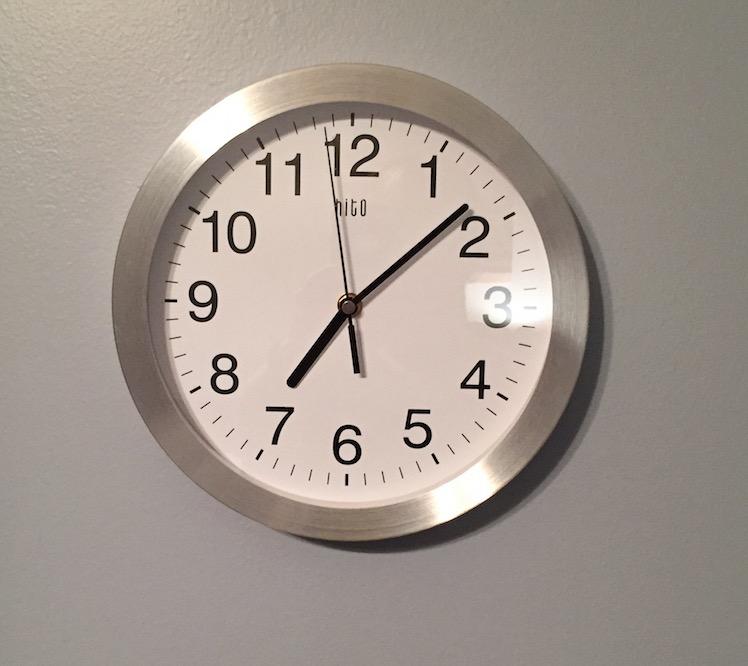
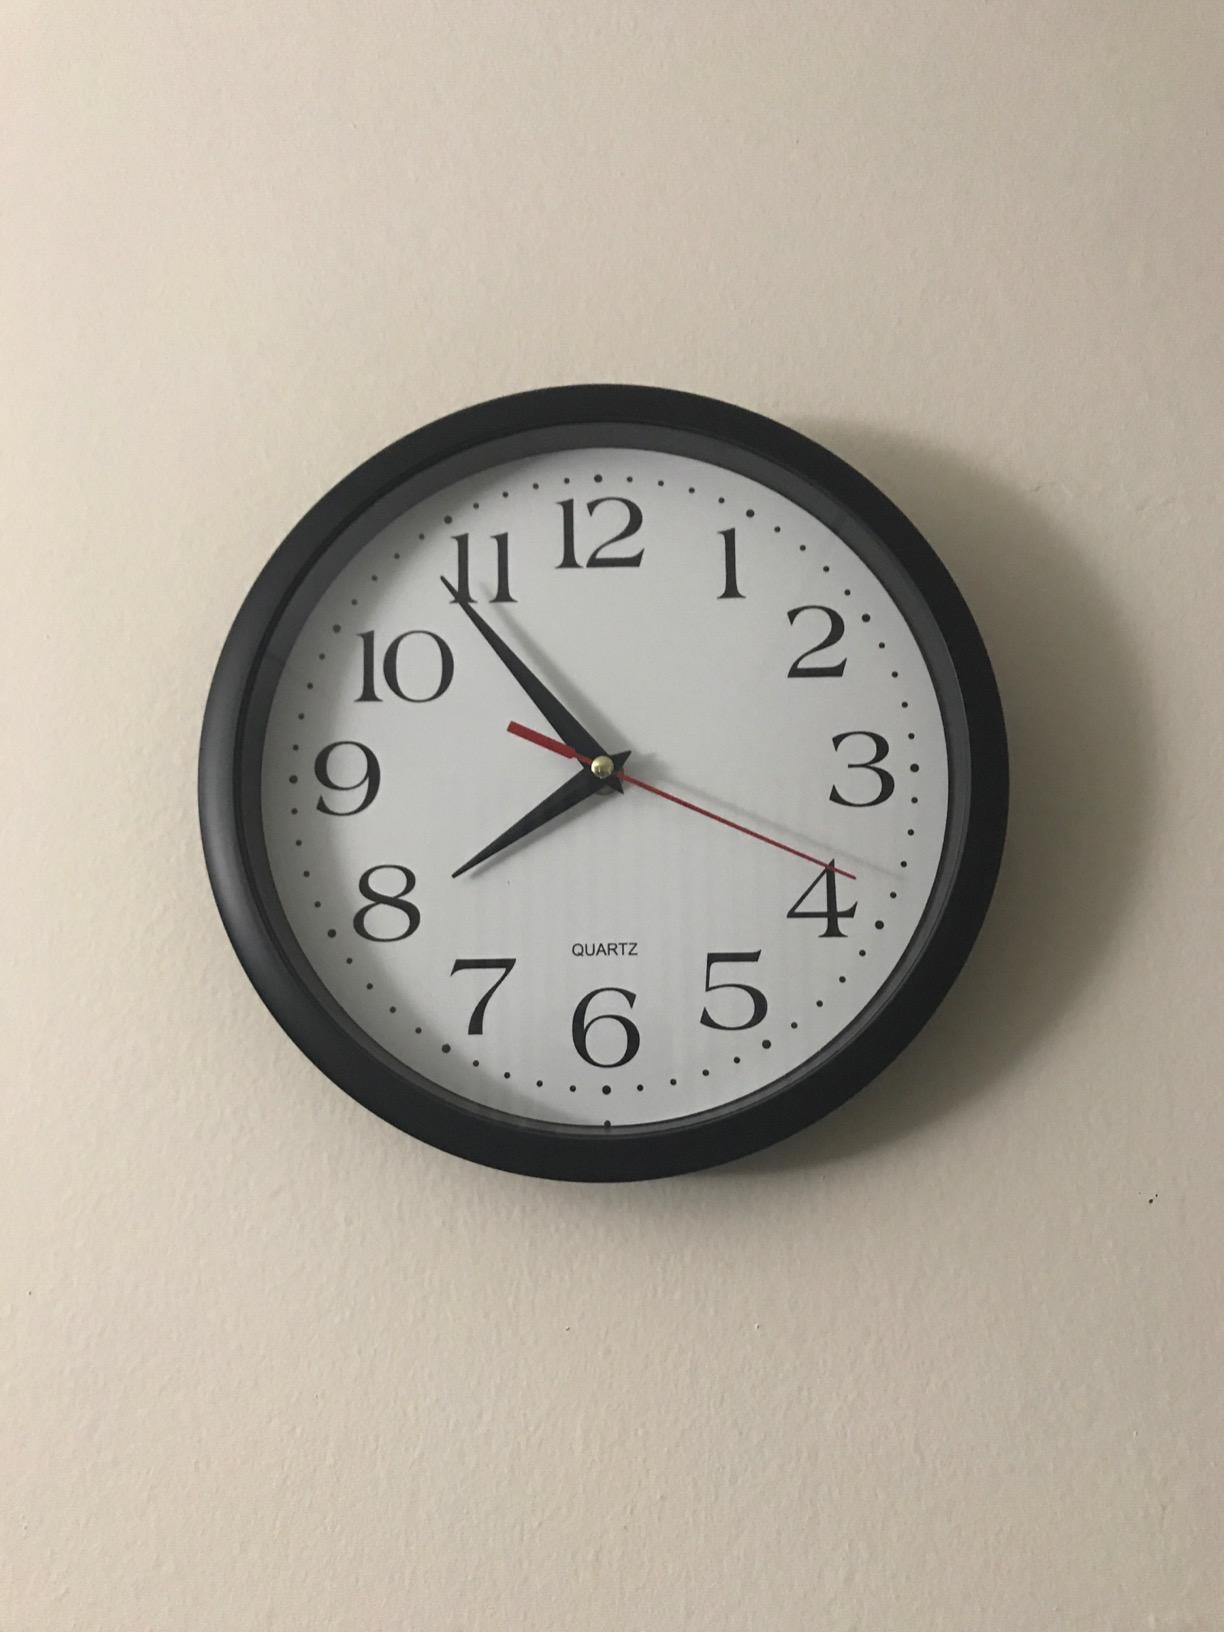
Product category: clock
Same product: no